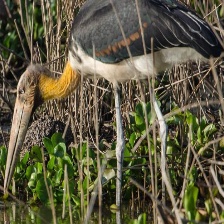
Species: LESSER ADJUTANT
Scientific name: LEPTOPTILOS JAVANICUS
ImageNet parent category: white_stork